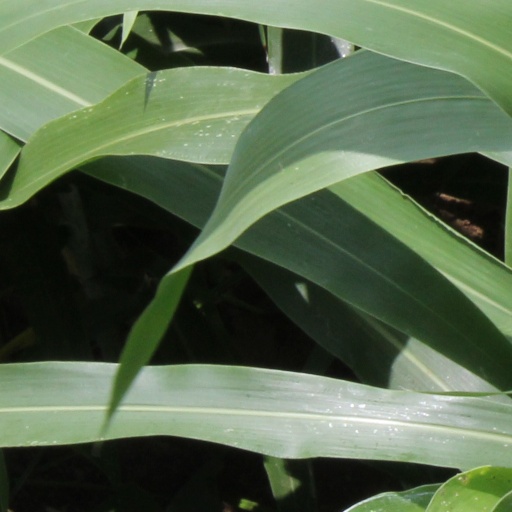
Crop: sorghum